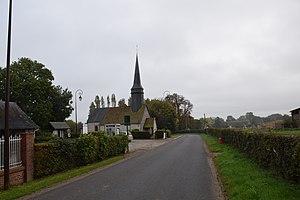
Eglise
La Chapelle-Saint-Ouen est une commune française située dans le département de la Seine-Maritime en région Normandie.